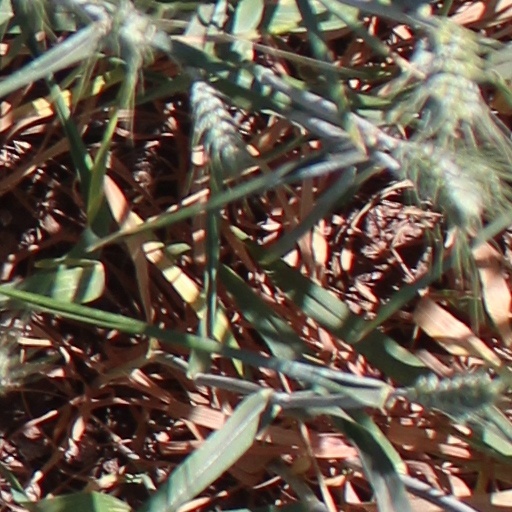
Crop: wheat